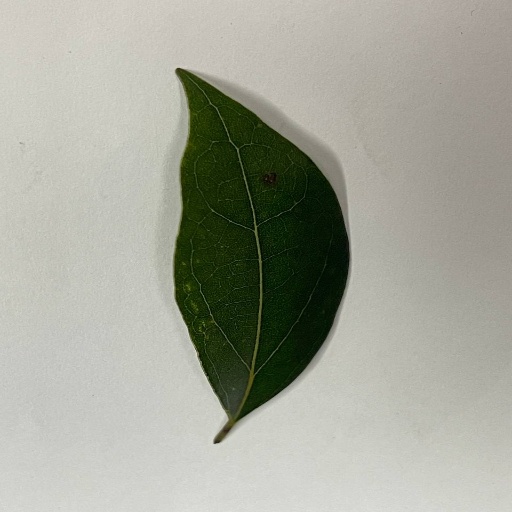
Species: Camphor
Leaf condition: Healthy Leaf